Ilse Helling-Rosenthal

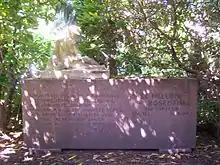
Grave in Leipzig's Südfriedhof

Helling-Rosenthal died at the age of 53 of pneumonia during an epidemic in Leipzig. She was buried at the Südfriedhof.